Legacy Parkway

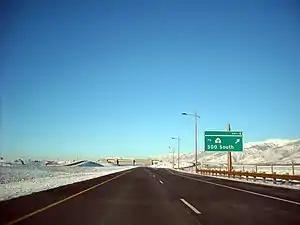
Legacy Parkway approaching 500 South

The design of the road was re-envisioned to include extensive wetland protection west of the parkway and in the parkway median, a trail system along the side of the parkway, and numerous pedestrian overpasses and underpasses for ease of access to the trail system. Many of the architectural features were also specially designed to give the parkway a unique feel. There are a total of of protected areas to the west of the highway, and an additional of wetlands along the length of the highway. The Legacy Nature Preserve lays along the western border of the parkway near its southern terminus. Further north, the parkway forms much of the eastern border of the Farmington Bay Waterfowl Management Area. For the entirety of the parkway's length it is paralleled by the Legacy Parkway Trail, and is partially paralleled by the Denver and Rio Grande Western rail trail.